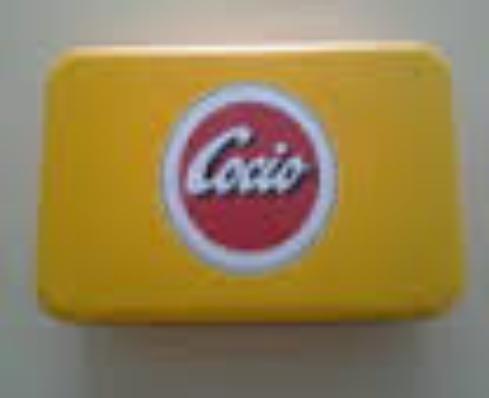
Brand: Cocio
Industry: Food